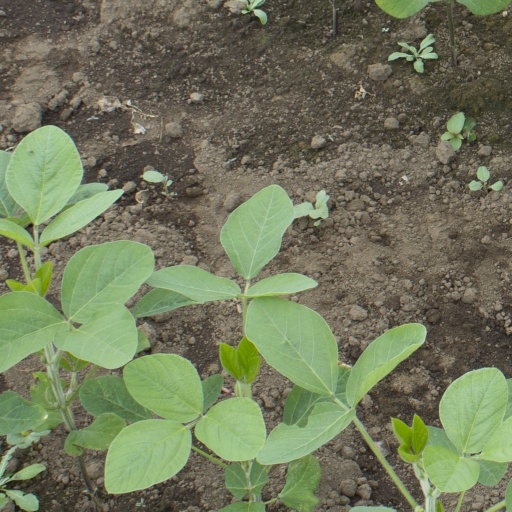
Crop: soybean